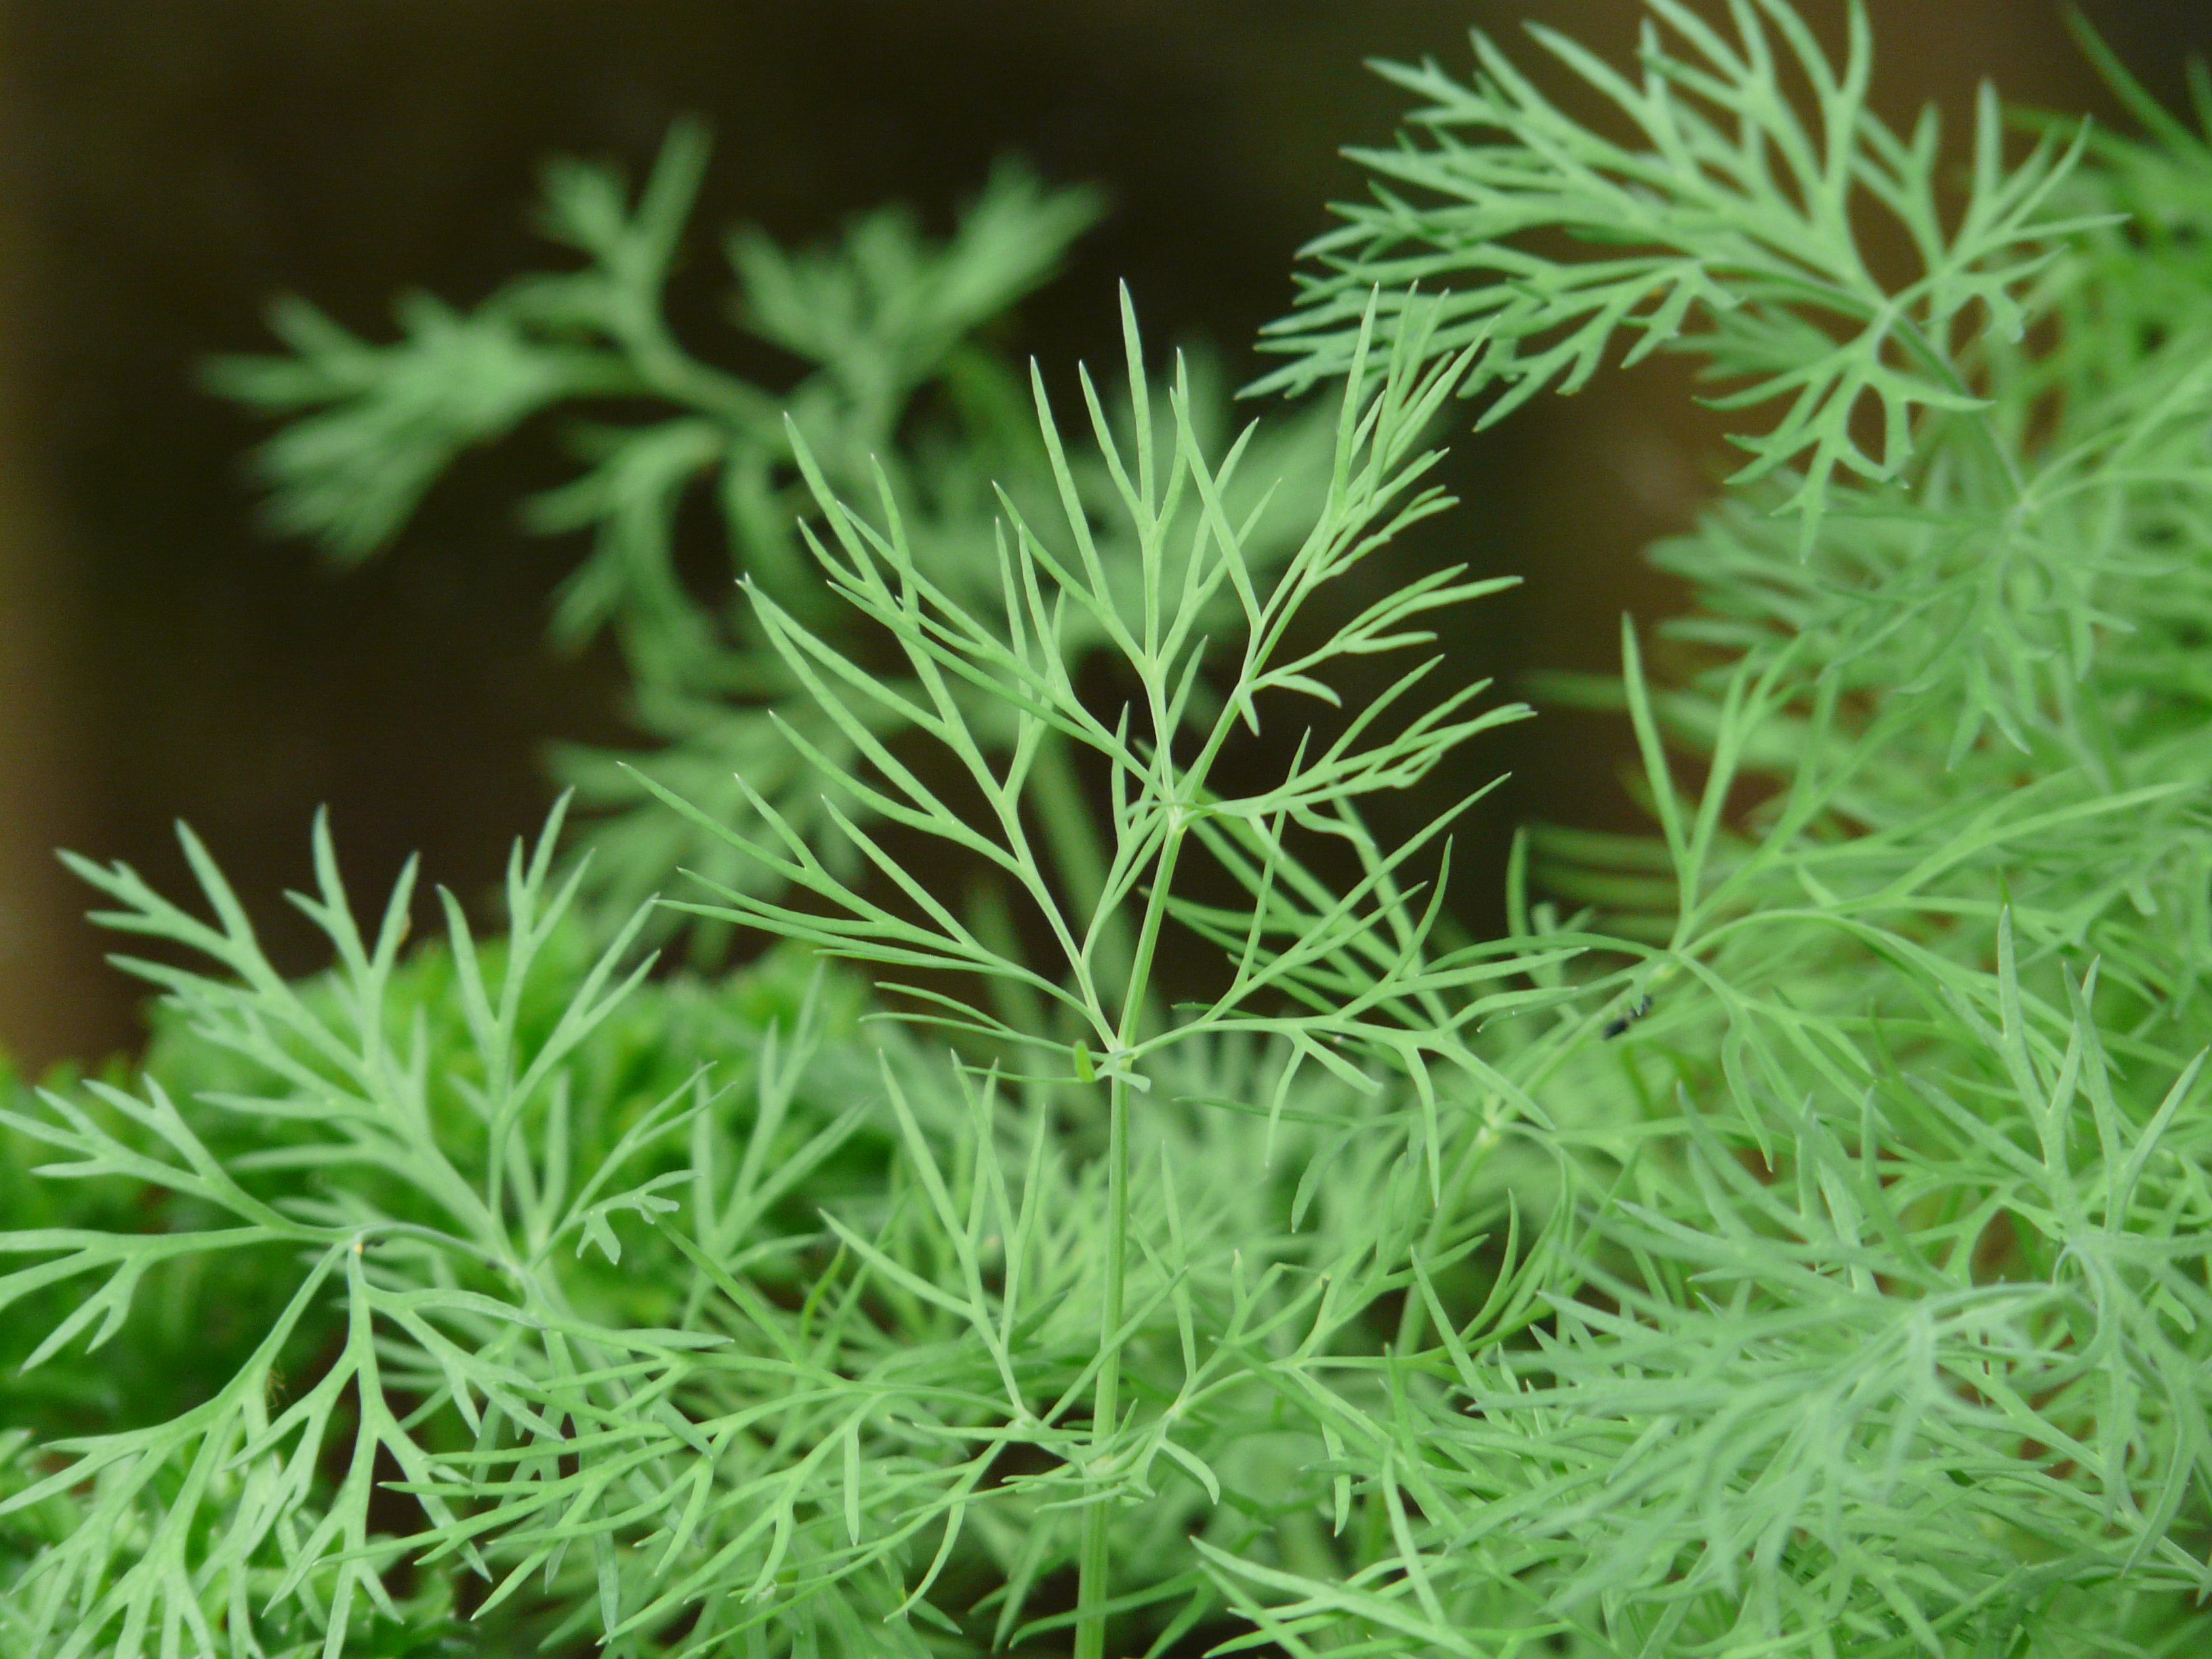
tree, grass, plant, leaf, flower, green, spice, herb, dill, flowering plant, umbelliferae, cucumber herb, grass family, land plant, southernwood